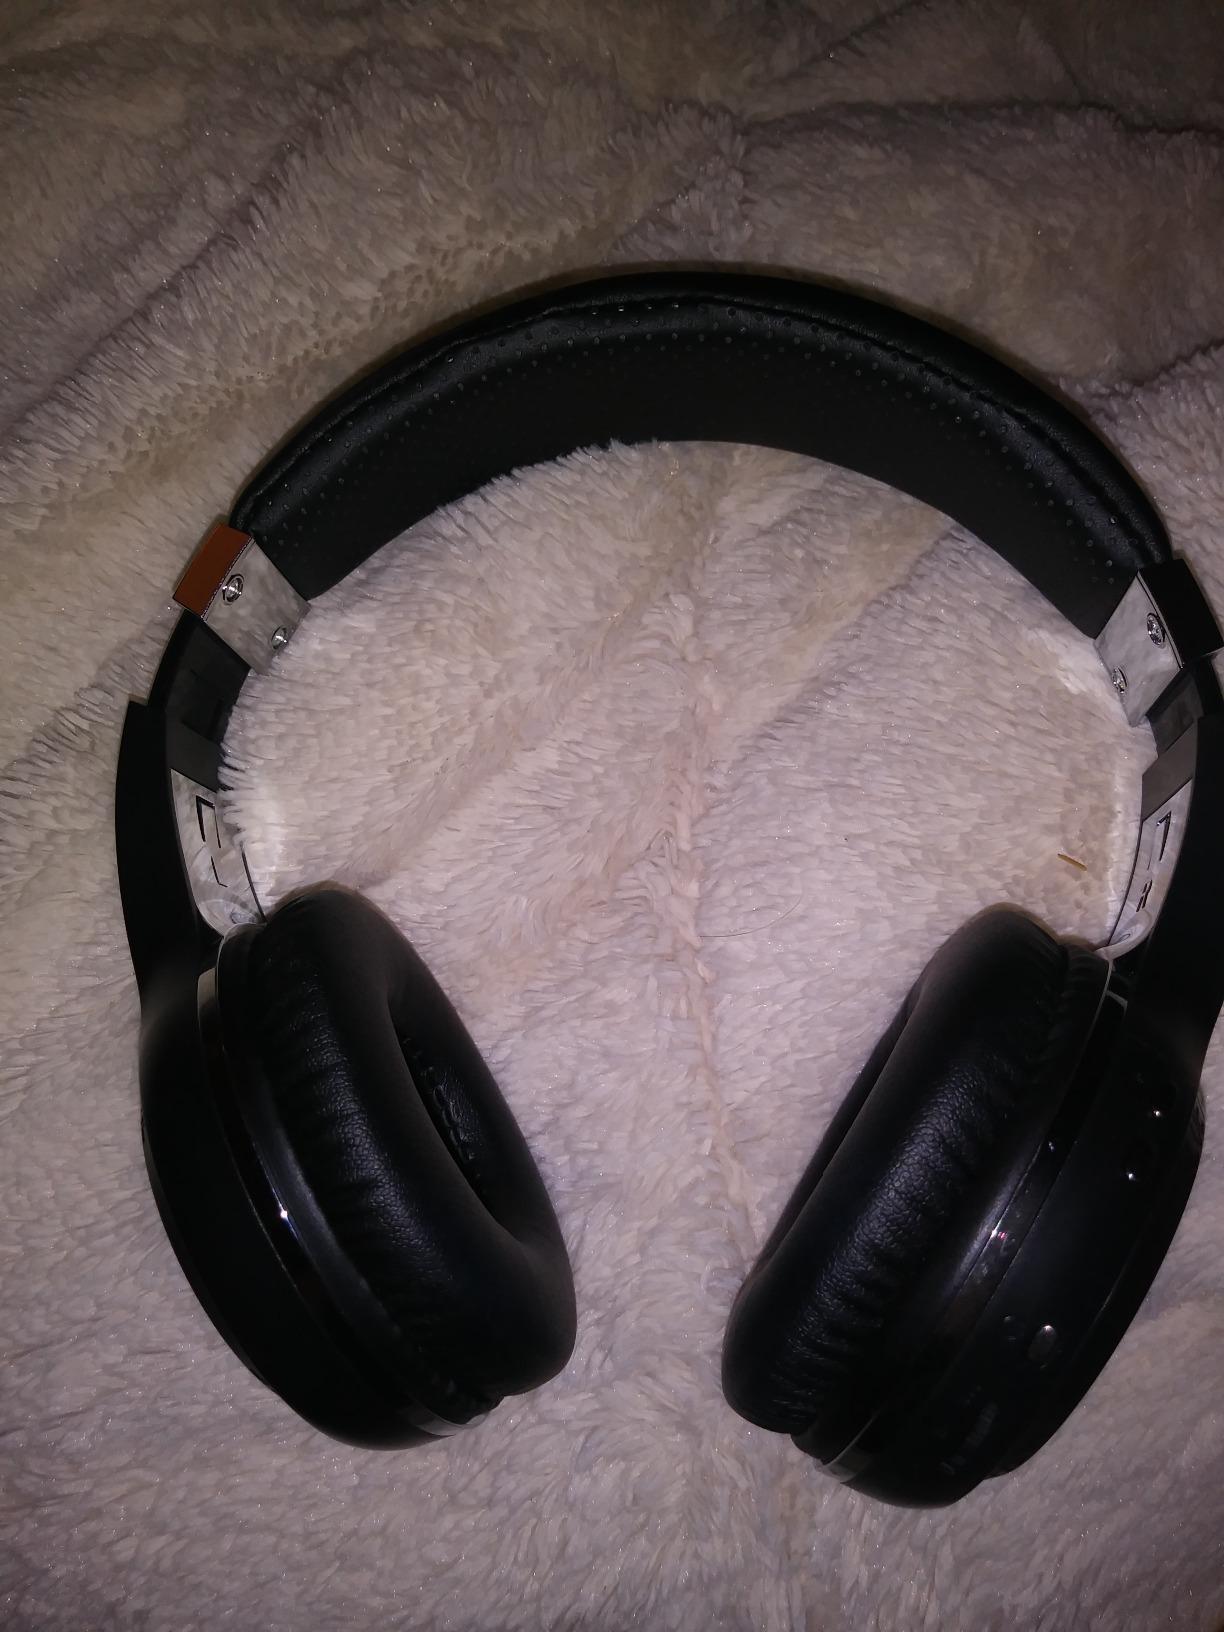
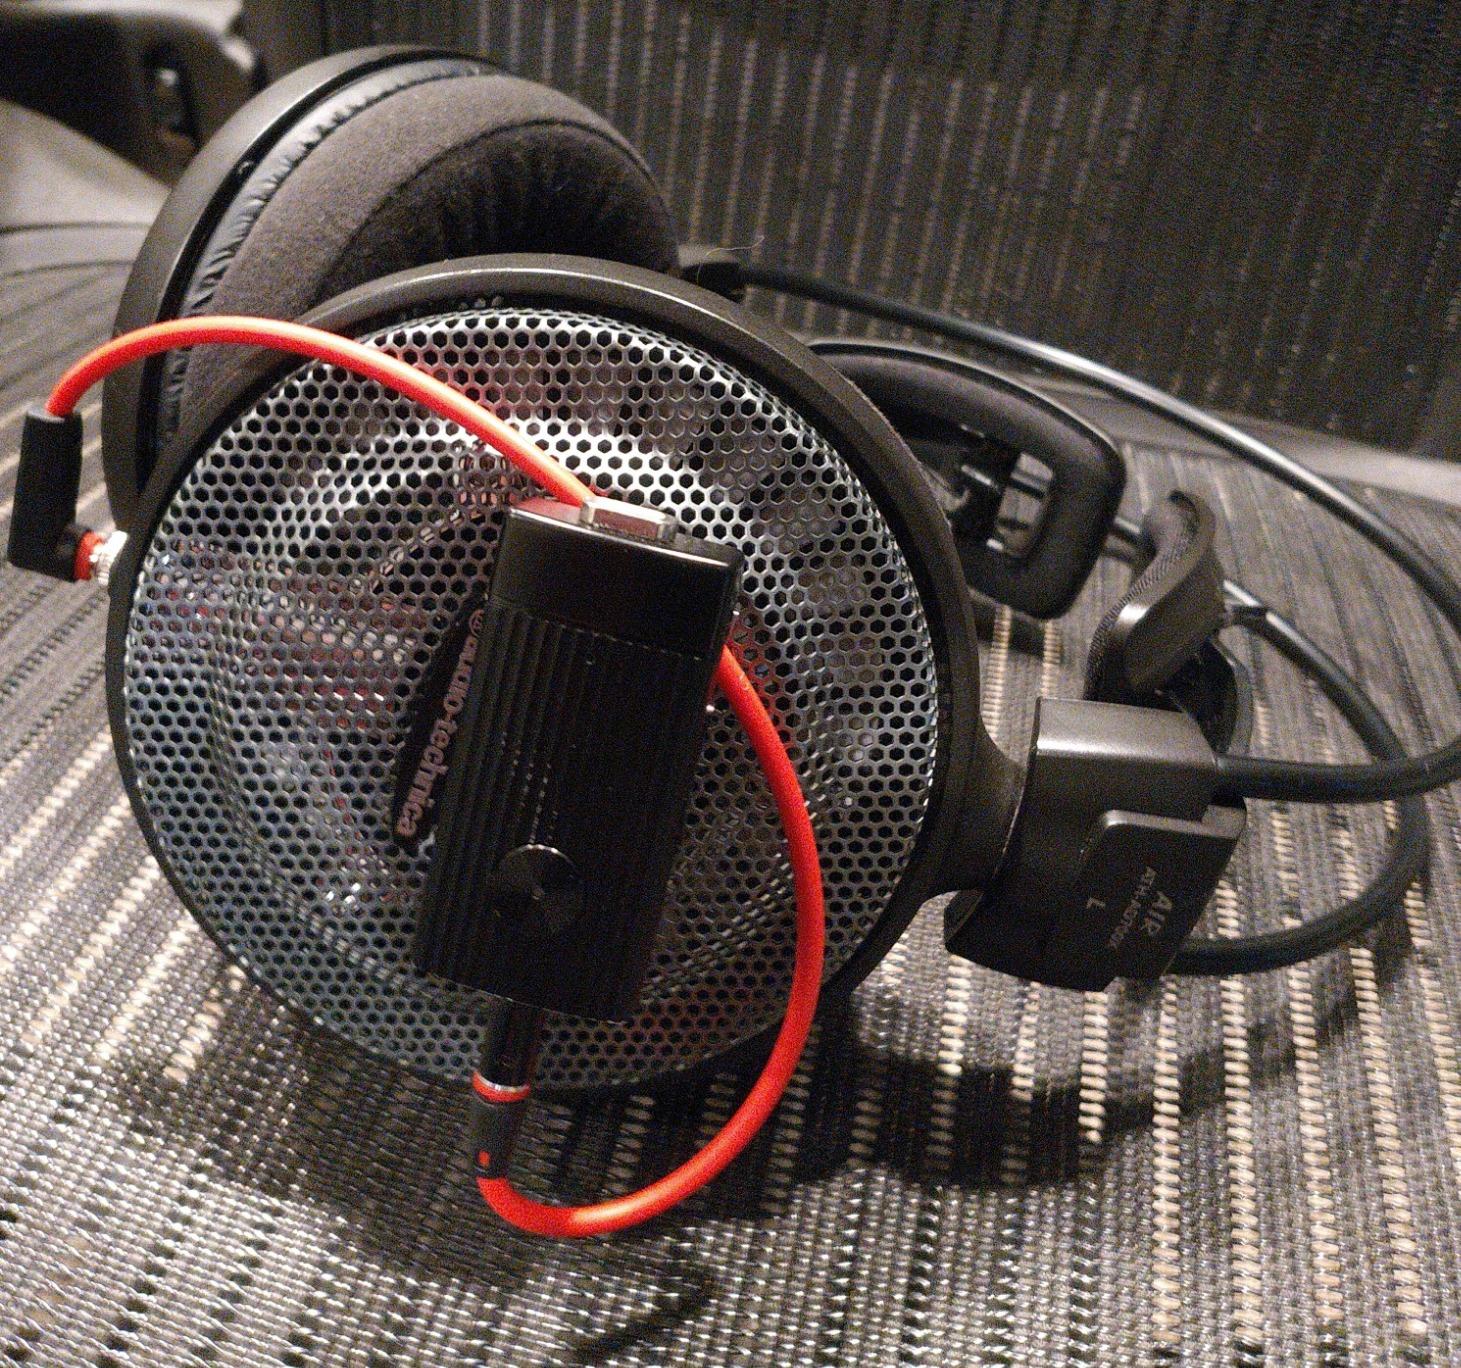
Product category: headphones
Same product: no